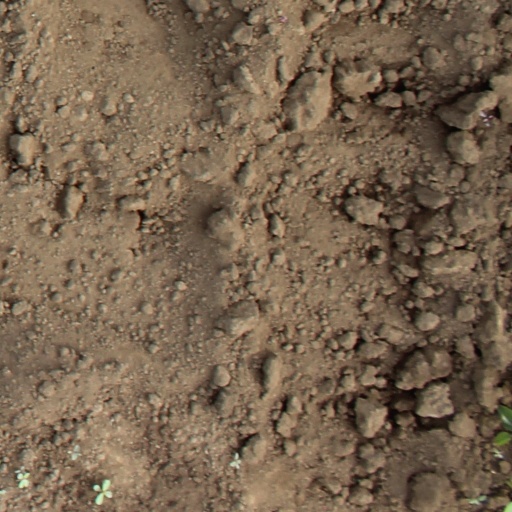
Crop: soybean